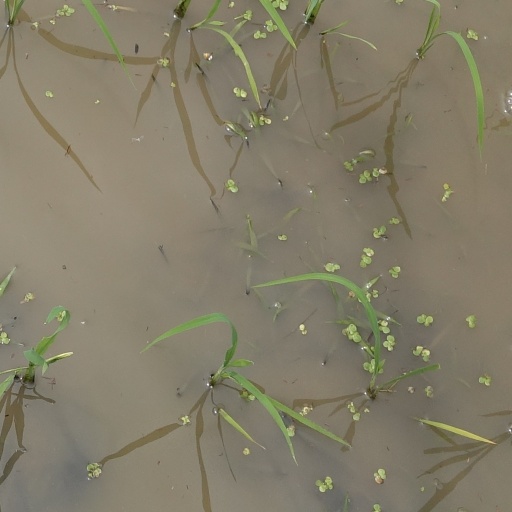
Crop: rice